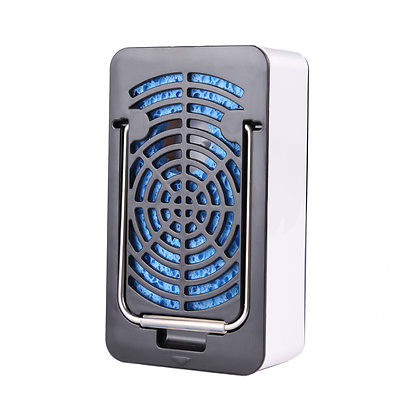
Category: fan